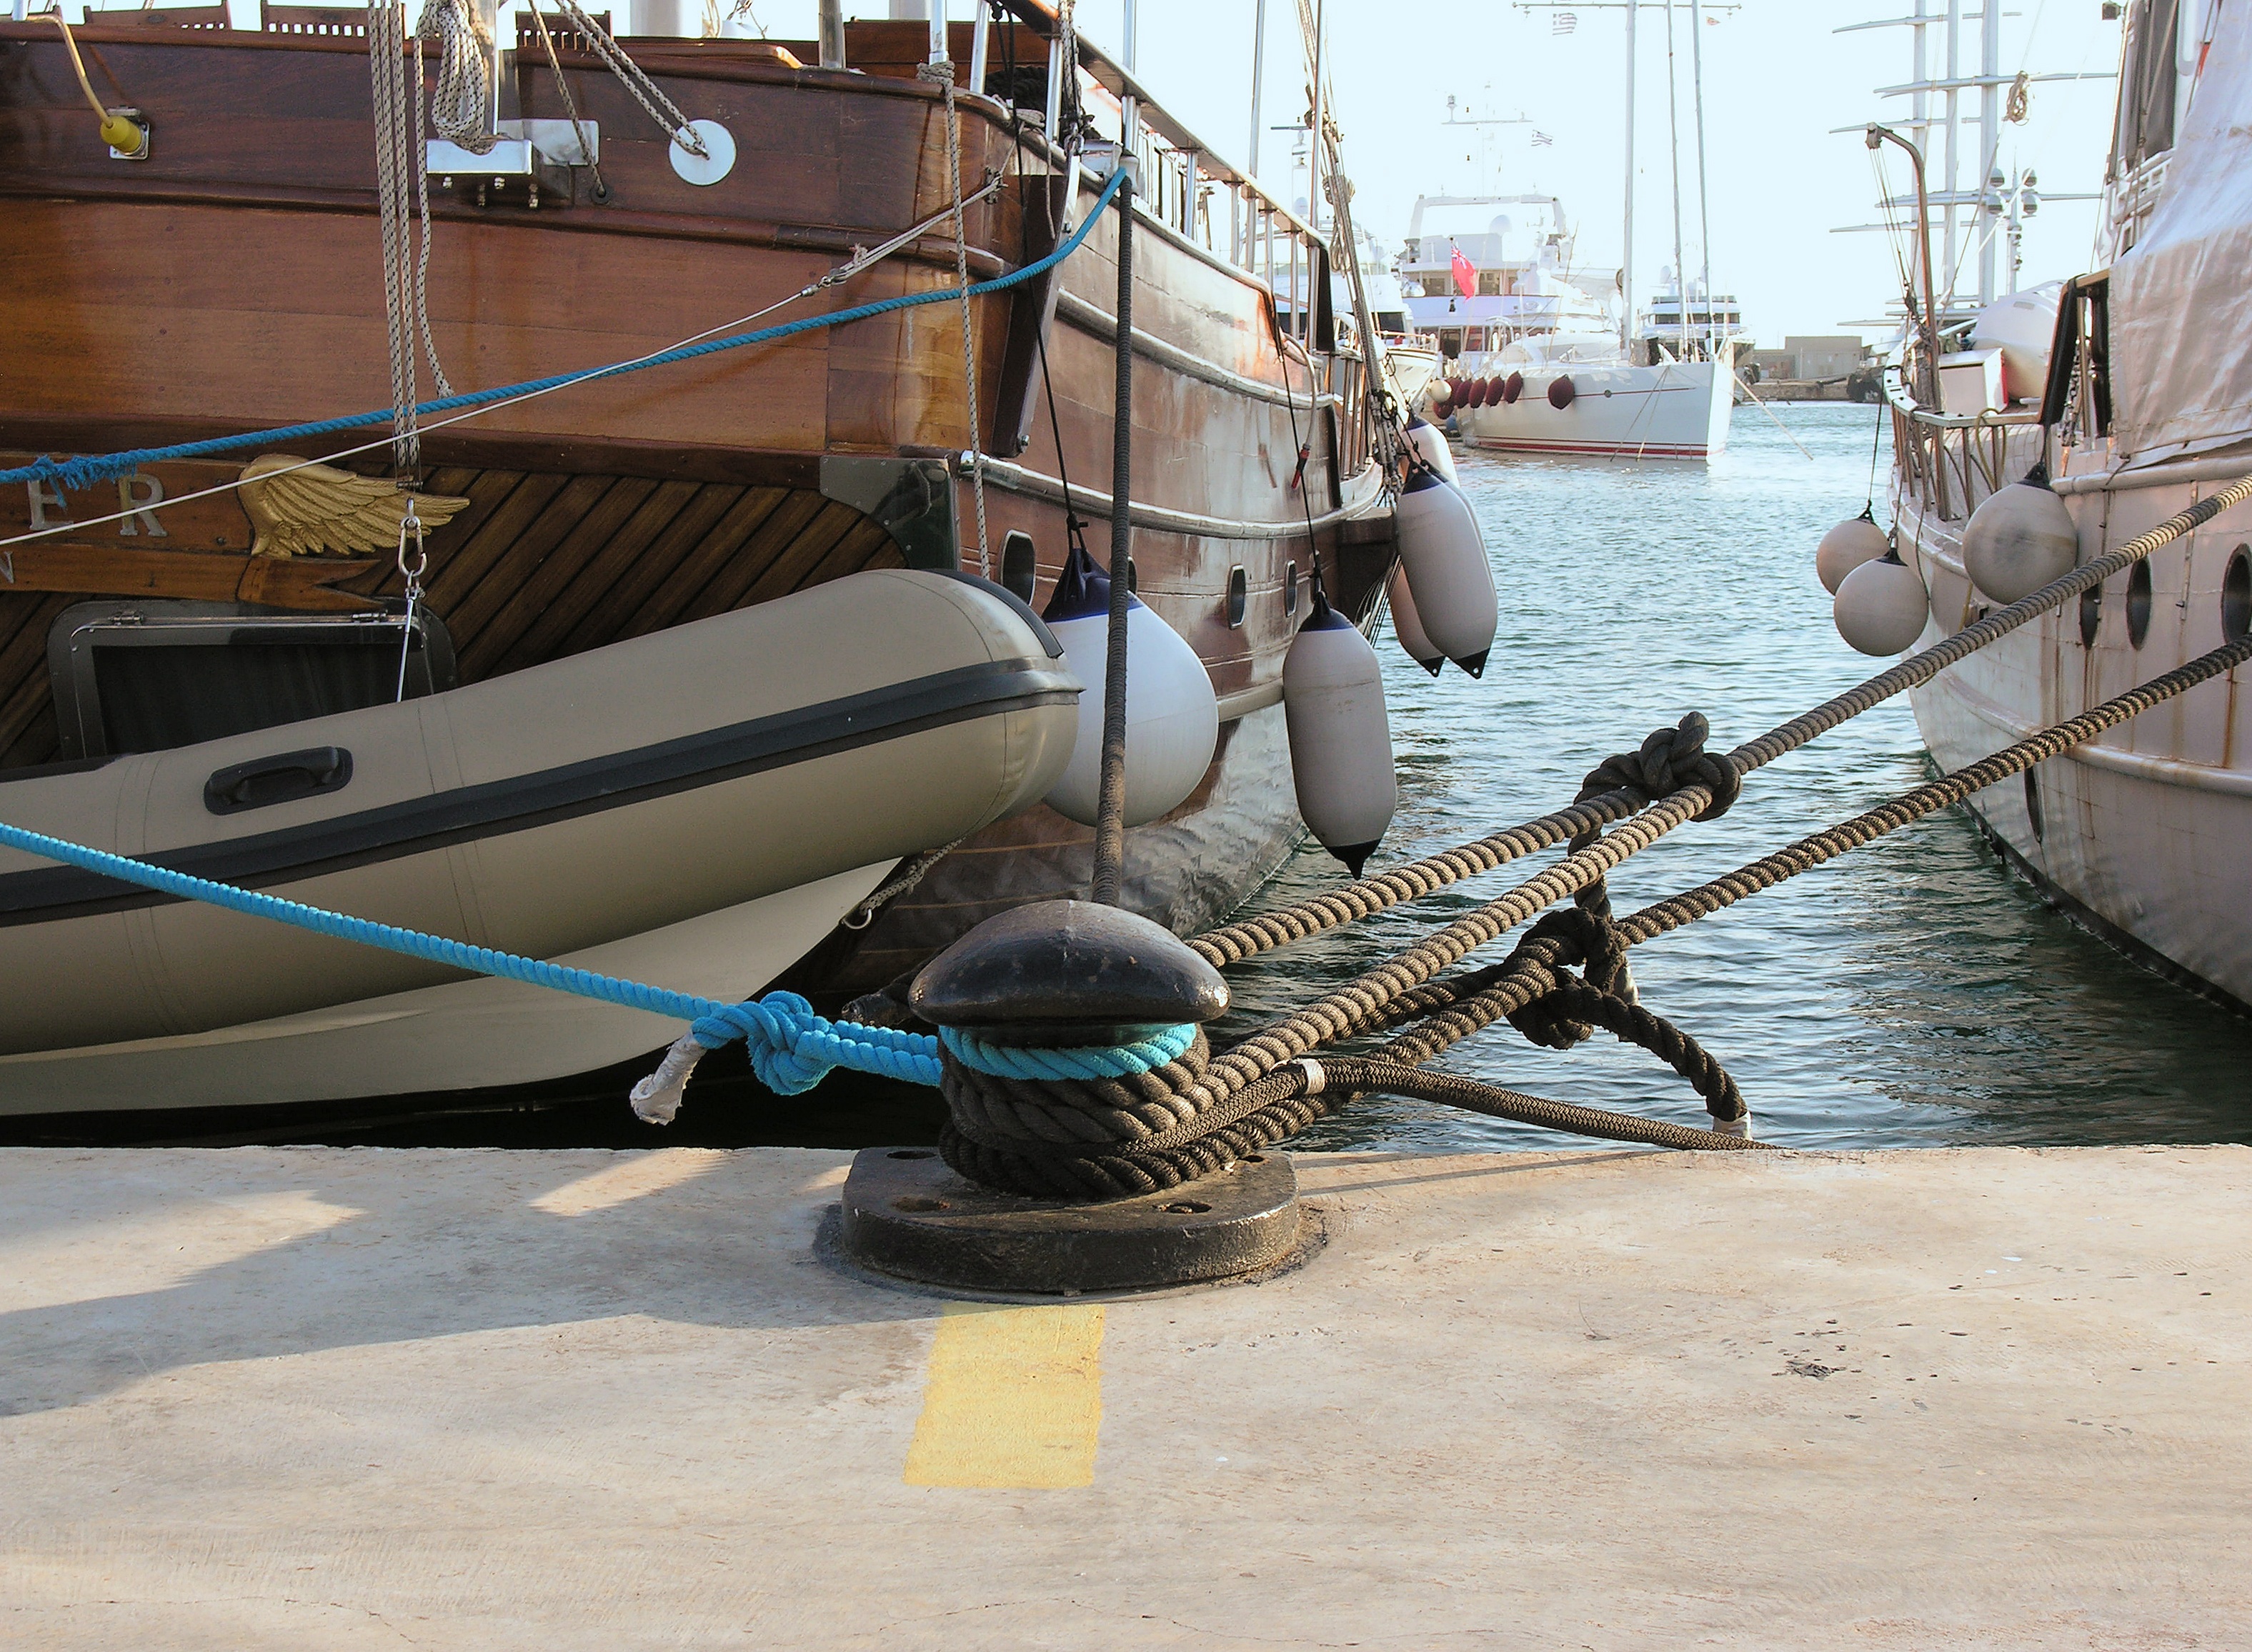
sea, dock, boat, vacation, vehicle, mast, yacht, marina, sailboat, sail, moorings, watercraft, watercraft rowing, caravel